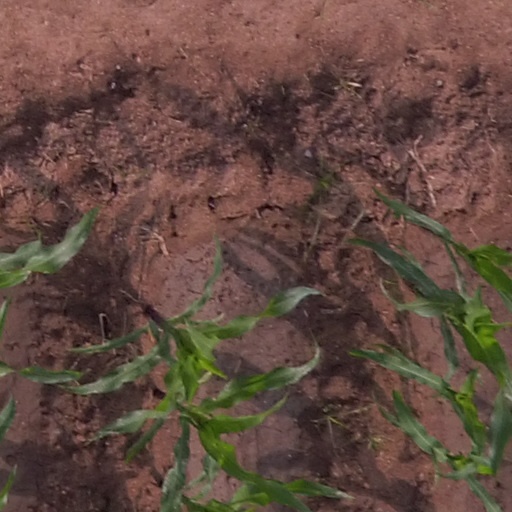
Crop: maize; corn